History of Chinese immigration to the United Kingdom

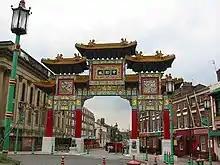
The Chinese Arch in Liverpool's Chinatown is the largest such arch outside of China

From the beginning of Chinese settlement in the ports of London and Liverpool, there were no Chinatowns but communities of mixed families. Because few Chinese women were able to come to Britain, Chinese seamen established homes with local women. Many did not actually marry because that meant the woman could lose her British citizenship and would become an alien, resulting in restrictions on travel and benefits. The children of such unions often faced discrimination when it came to finding jobs. Many followed the example of Yorkshire-born Harry Cheong who had an exemplary army record during the Second World War, including fighting in Burma for which he was mentioned in dispatches. But on leaving the army he had to change his surname to get a job interview and has since lived as Harry Dewar. Such name changes have meant much Chinese history in Britain is now difficult to trace. Notable people who had Chinese fathers and English mothers include footballer Hong Y "Frank" Soo, who played for Stoke City (1933–1945) and Leslie Charteris who wrote "The Saint" novels that were made into the successful 1960s TV series.